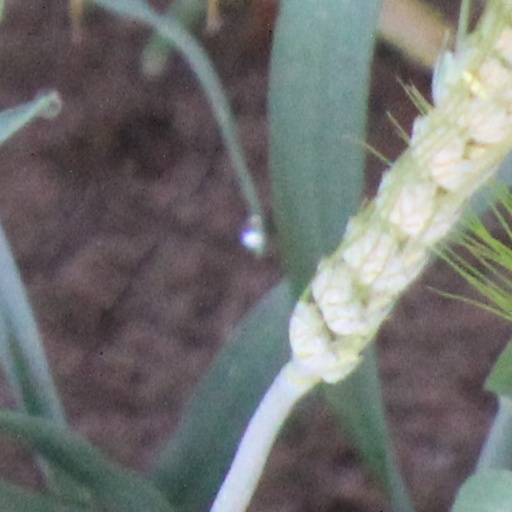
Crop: wheat